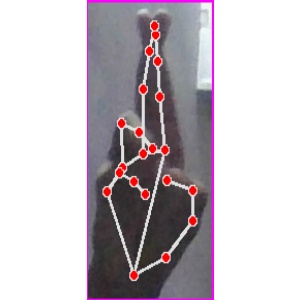
अक्षर: र